Saint-Germain-la-Montagne

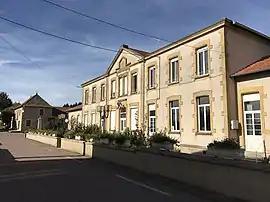
Town hall

Saint-Germain-la-Montagne is a commune in the Loire department in central France.